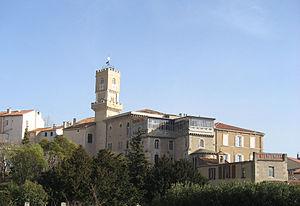
Château Gombert, le château, Musée du Terroir Marseillais
Château-Gombert est un village du 13ᵉ arrondissement de Marseille, situé dans les quartiers nord de la ville, à la limite de Plan-de-Cuques, et au pied du massif de l'Étoile. Le quartier s'est développé autour de l'ancien village de Château-Gombert, qui en reste le cœur.
Marseille compte 26 musées, outre le Préau des Accoules, soit la ville française qui en compte le plus hors de Paris.
Le 13ᵉ arrondissement de Marseille, l’un des seize arrondissements de Marseille, est situé dans les Quartiers nord de la ville. C'est l'arrondissement le plus peuplé avec 89 316 habitants. Il fait partie du septième secteur de Marseille, et comprend 11 quartiers. Le maire actuel du septième secteur est le maire LR Marion Bareille.
Cet article recense les constructions conservées et appelées château, bastide, ou ayant les qualités de ces deux termes, sur la commune de Marseille.
Le Musée Provençal, anciennement Musée du Terroir Marseillais est un musée des arts et traditions populaires situé à Château Gombert dans le 13ᵉ arrondissement de Marseille.